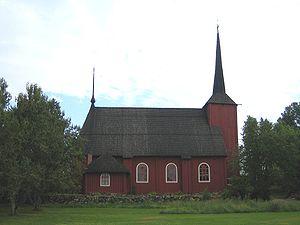
L'église Ulrique-Éléonore est une église en bois située à Kristinestad en Finlande.
Cet article recense les églises évangéliques-luthériennes de Finlande.
Kristinestad est une ville de l'ouest de la Finlande, sur la côte du Golfe de Botnie. Elle a comme la plupart des villes de la région d'Ostrobotnie une nette majorité suédophone. Le suédois parlé ici diffère néanmoins considérablement de celui parlé en Suède.